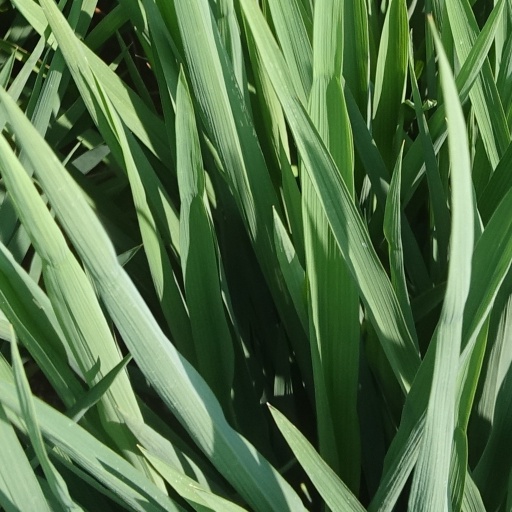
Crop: rice